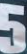
Number: 5